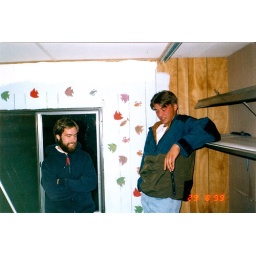
fish under water